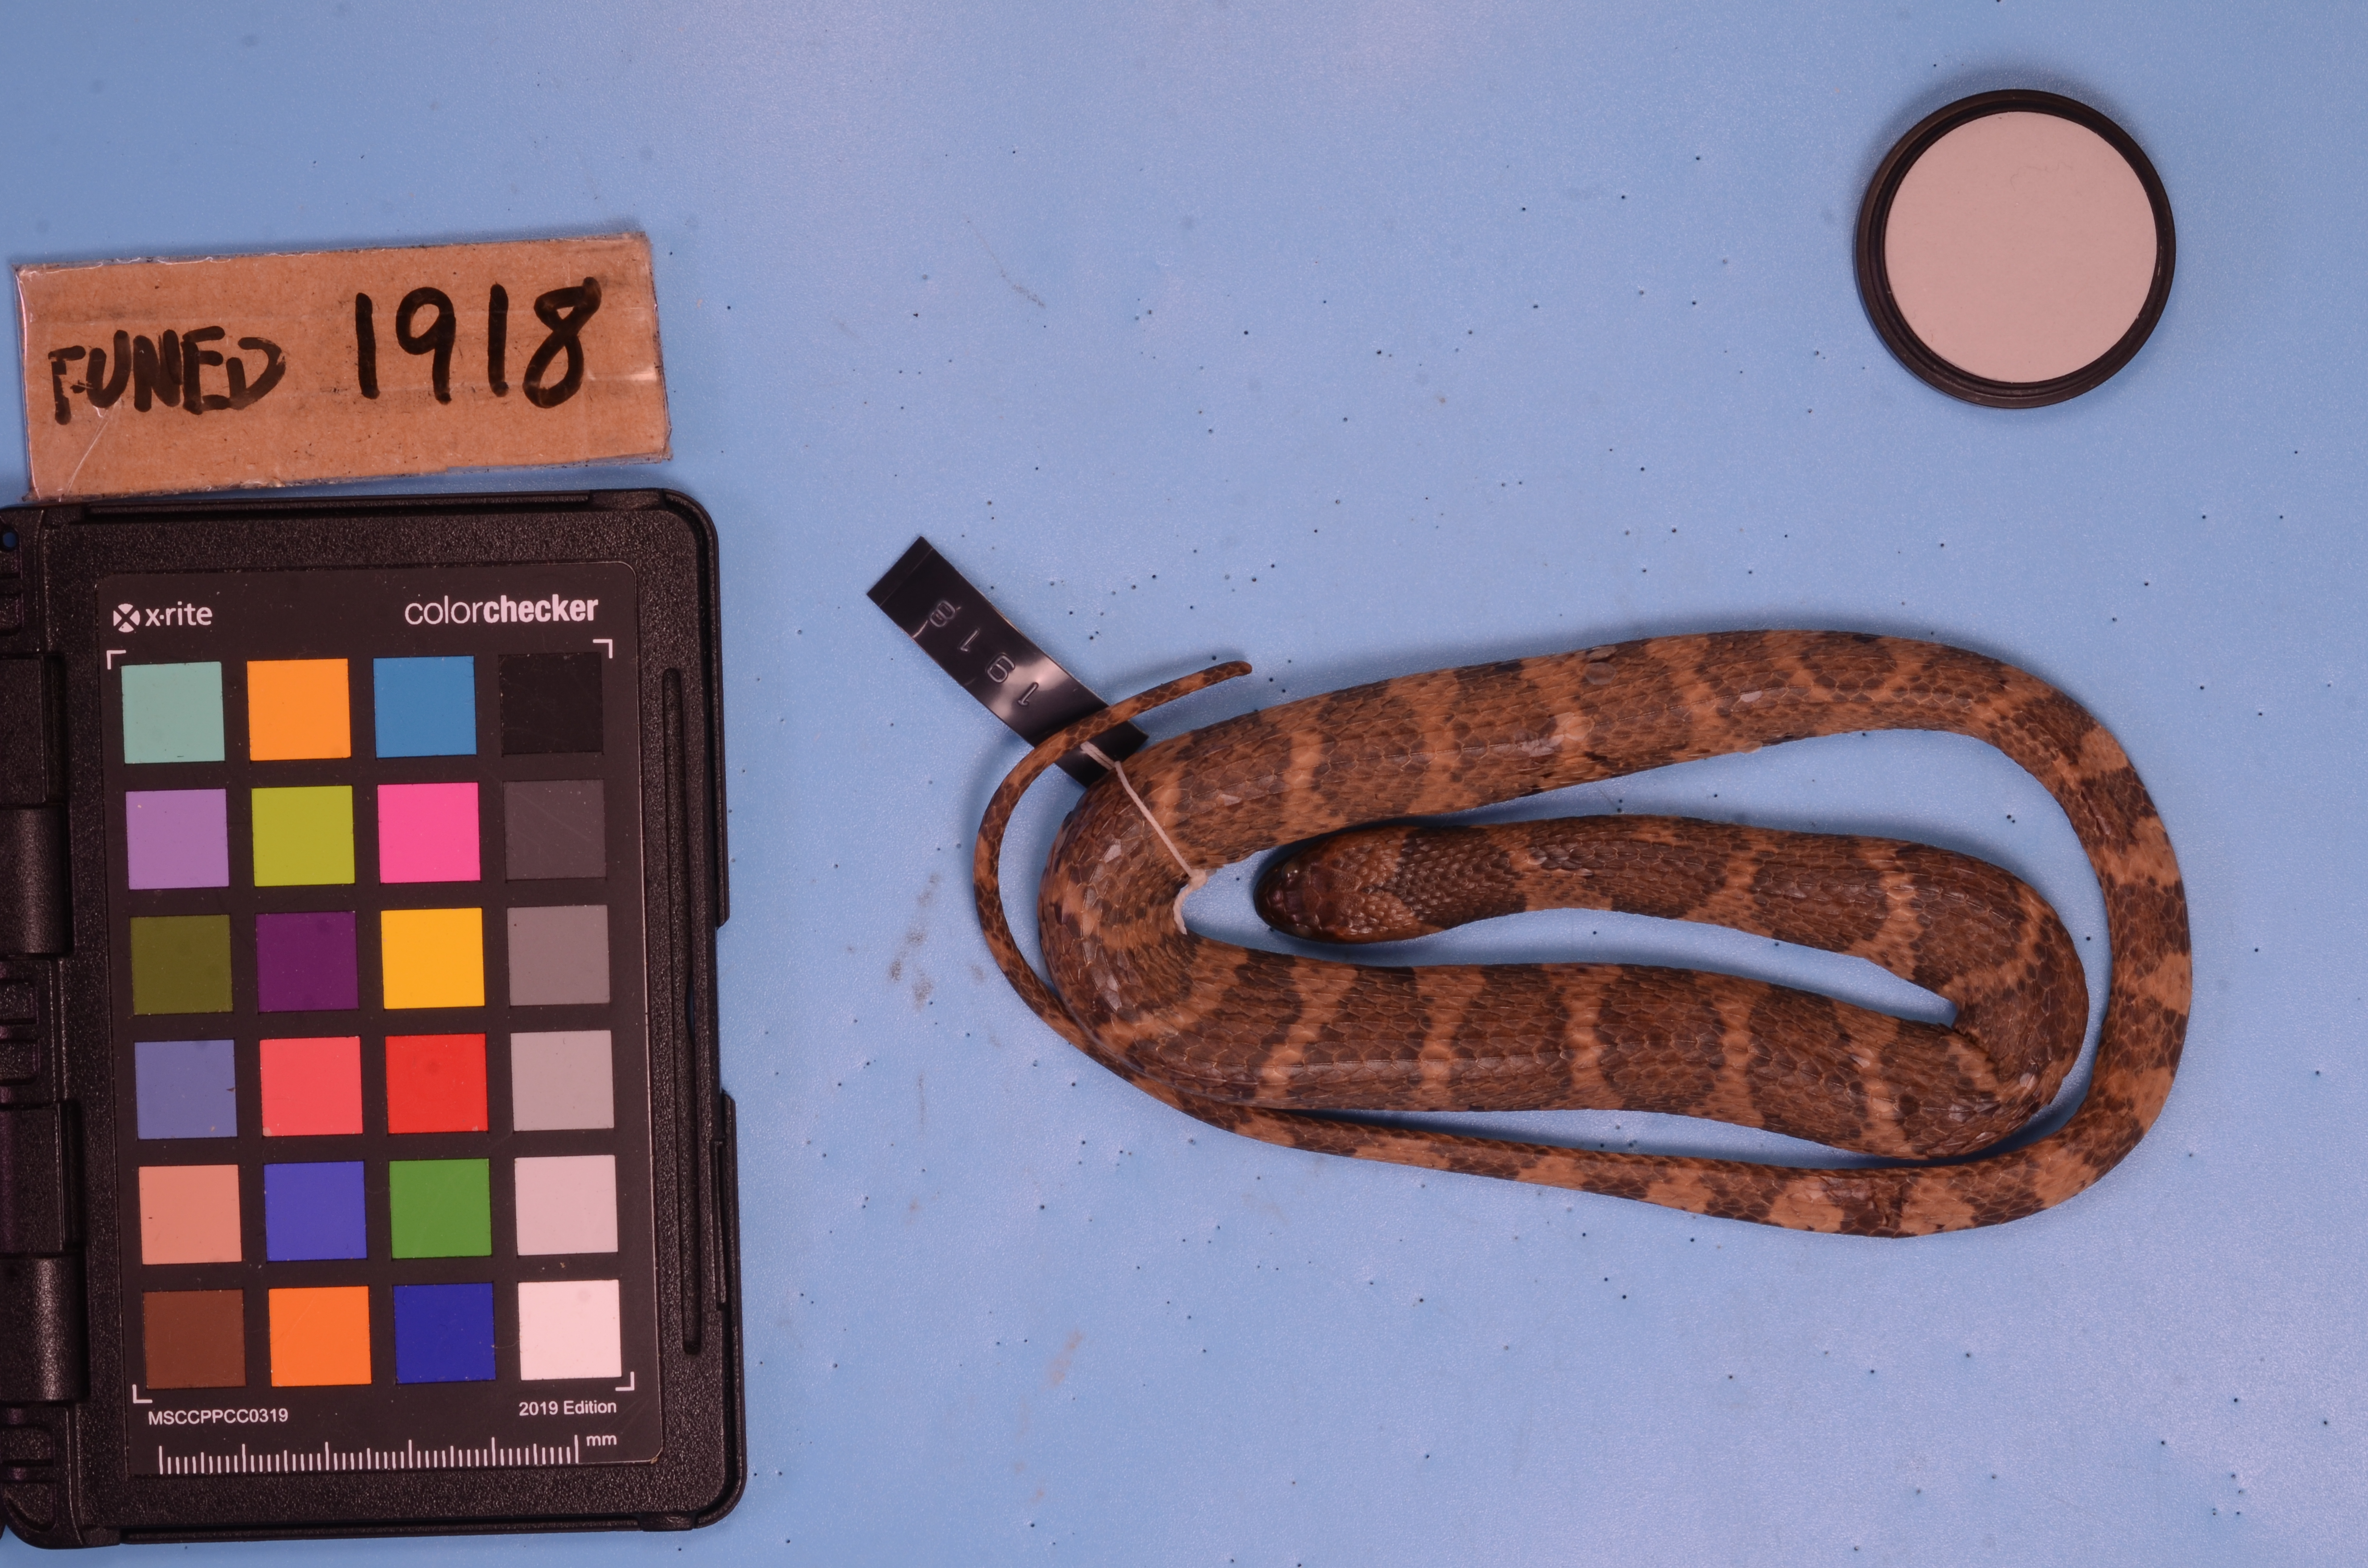
Species: Helicops angulatus
View: dorsal
Mimicry status: mimic